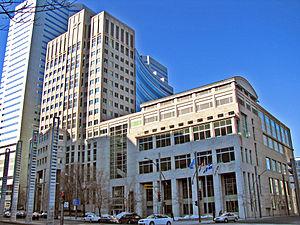
Siège mondial de l'Organisation de l'aviation civile internationale Русский: Штаб-квартара Международной организации гражданской авиации, Монреаль, Канада 中文: 国际民航组织的总部